James S. Voss

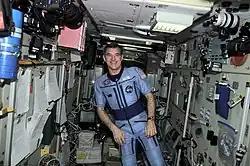
Voss on board the International Space Station during Expedition 2

Voss, Susan Helms, and Yuri Usachev spent 163 days aboard the International Space Station conducting 18 scientific experiments, maintenance, and outfitting. During the flight, Jim (who was a Flight Engineer) was the first person to operate the Space Station Robotic Manipulator System (Canadarm2). He also participated in a 19-minute EVA, in which Voss and Usachev prepared a docking probe for the arrival of the Pirs Docking Compartment. During Jim's stay on the ISS, the space station was visited by two unmanned cargo vehicles, the Soyuz TM-32 taxi mission, as well as two Space Shuttles (STS-100 and STS-104). Voss was also on board to witness the arrival of the Quest Airlock. He was one of the cinematographers and featured astronauts of the first 3D film shot in space, Space Station 3D. The film was released in theaters in 2002 and on DVD in 2005.